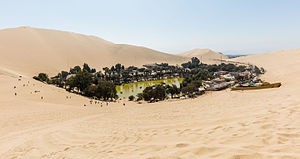
Ica (region) / Geografi
Huacachina-oasen, Ica-regionen, Peru. Oasen har 115 beboere og er opstået omkring en naturlig sø midt i ørkenen. Den er et populært mål for folk, der dyrker sandboarding og buggykørsel.
Ica er en region i det sydvestlige Peru og grænser til Stillehavet mod vest, Lima-regionen mod nord, Huancavelica og Ayacucho mod øst og Arequipa mod syd. Hovedbyen hedder også Ica.